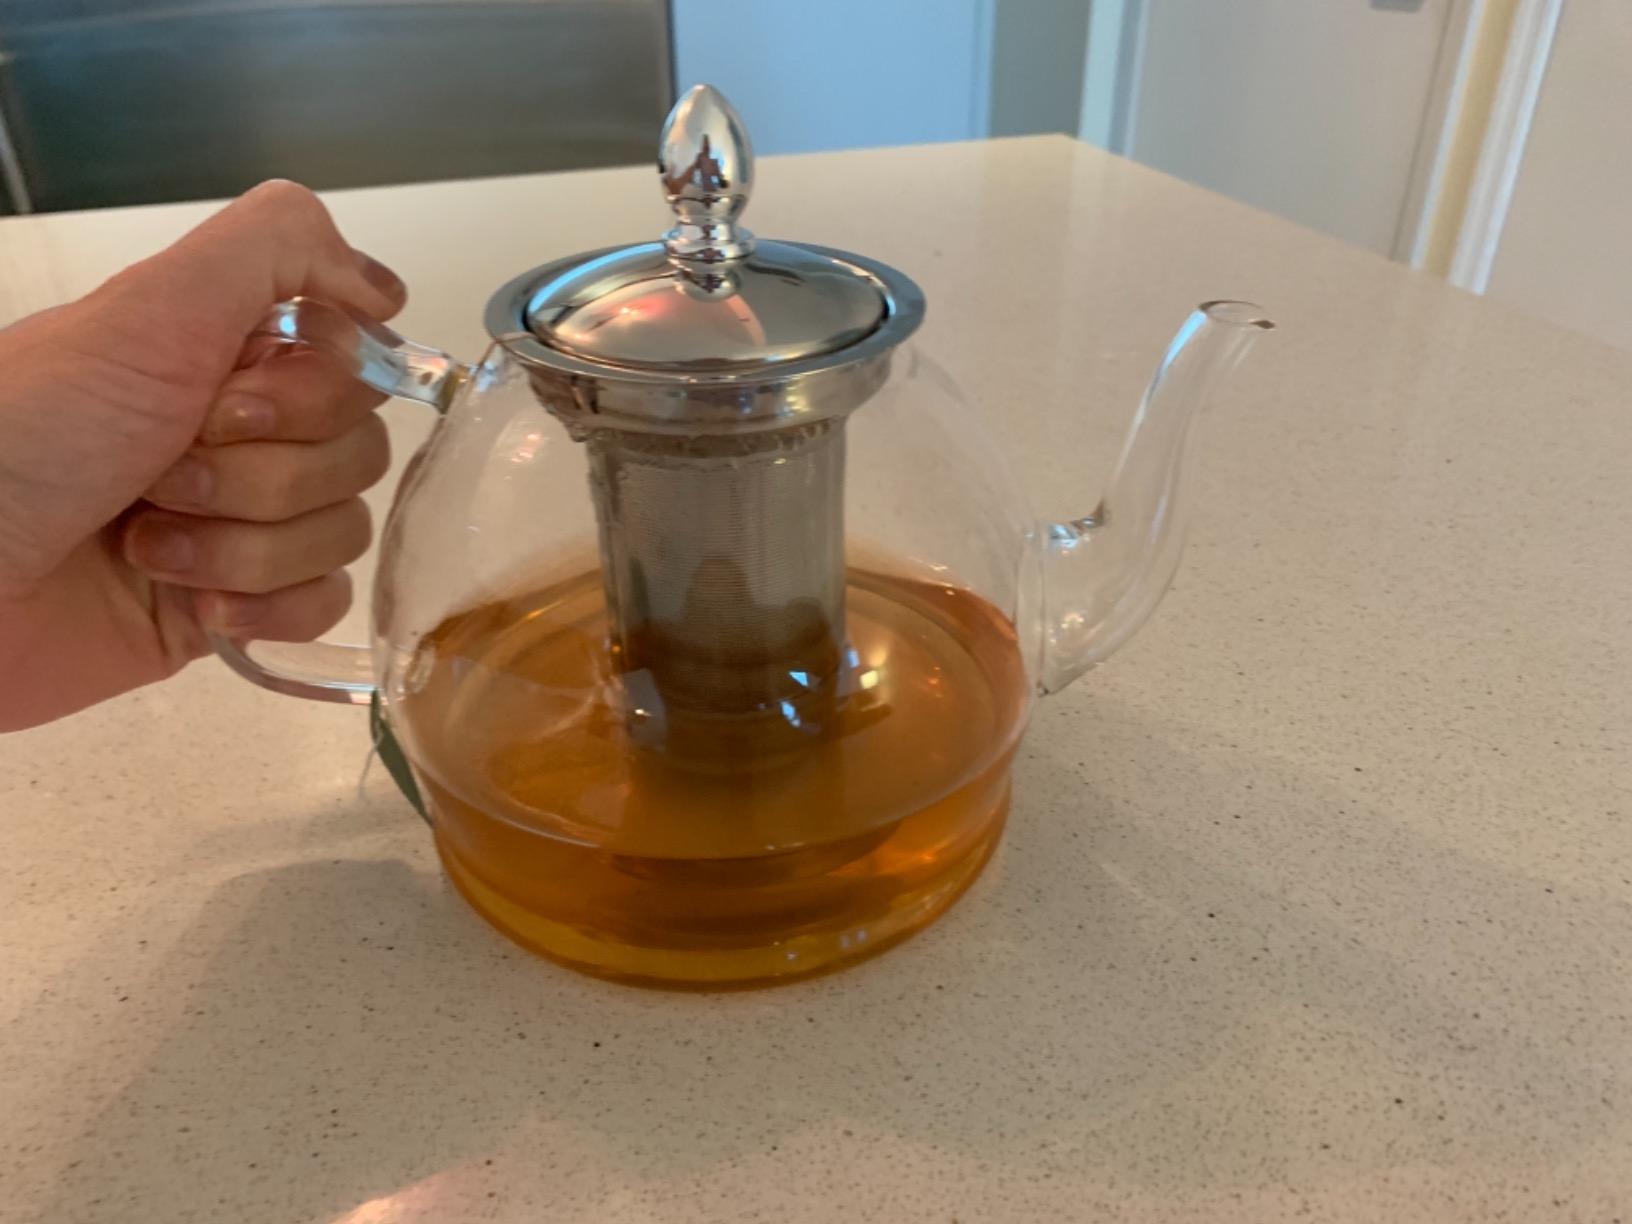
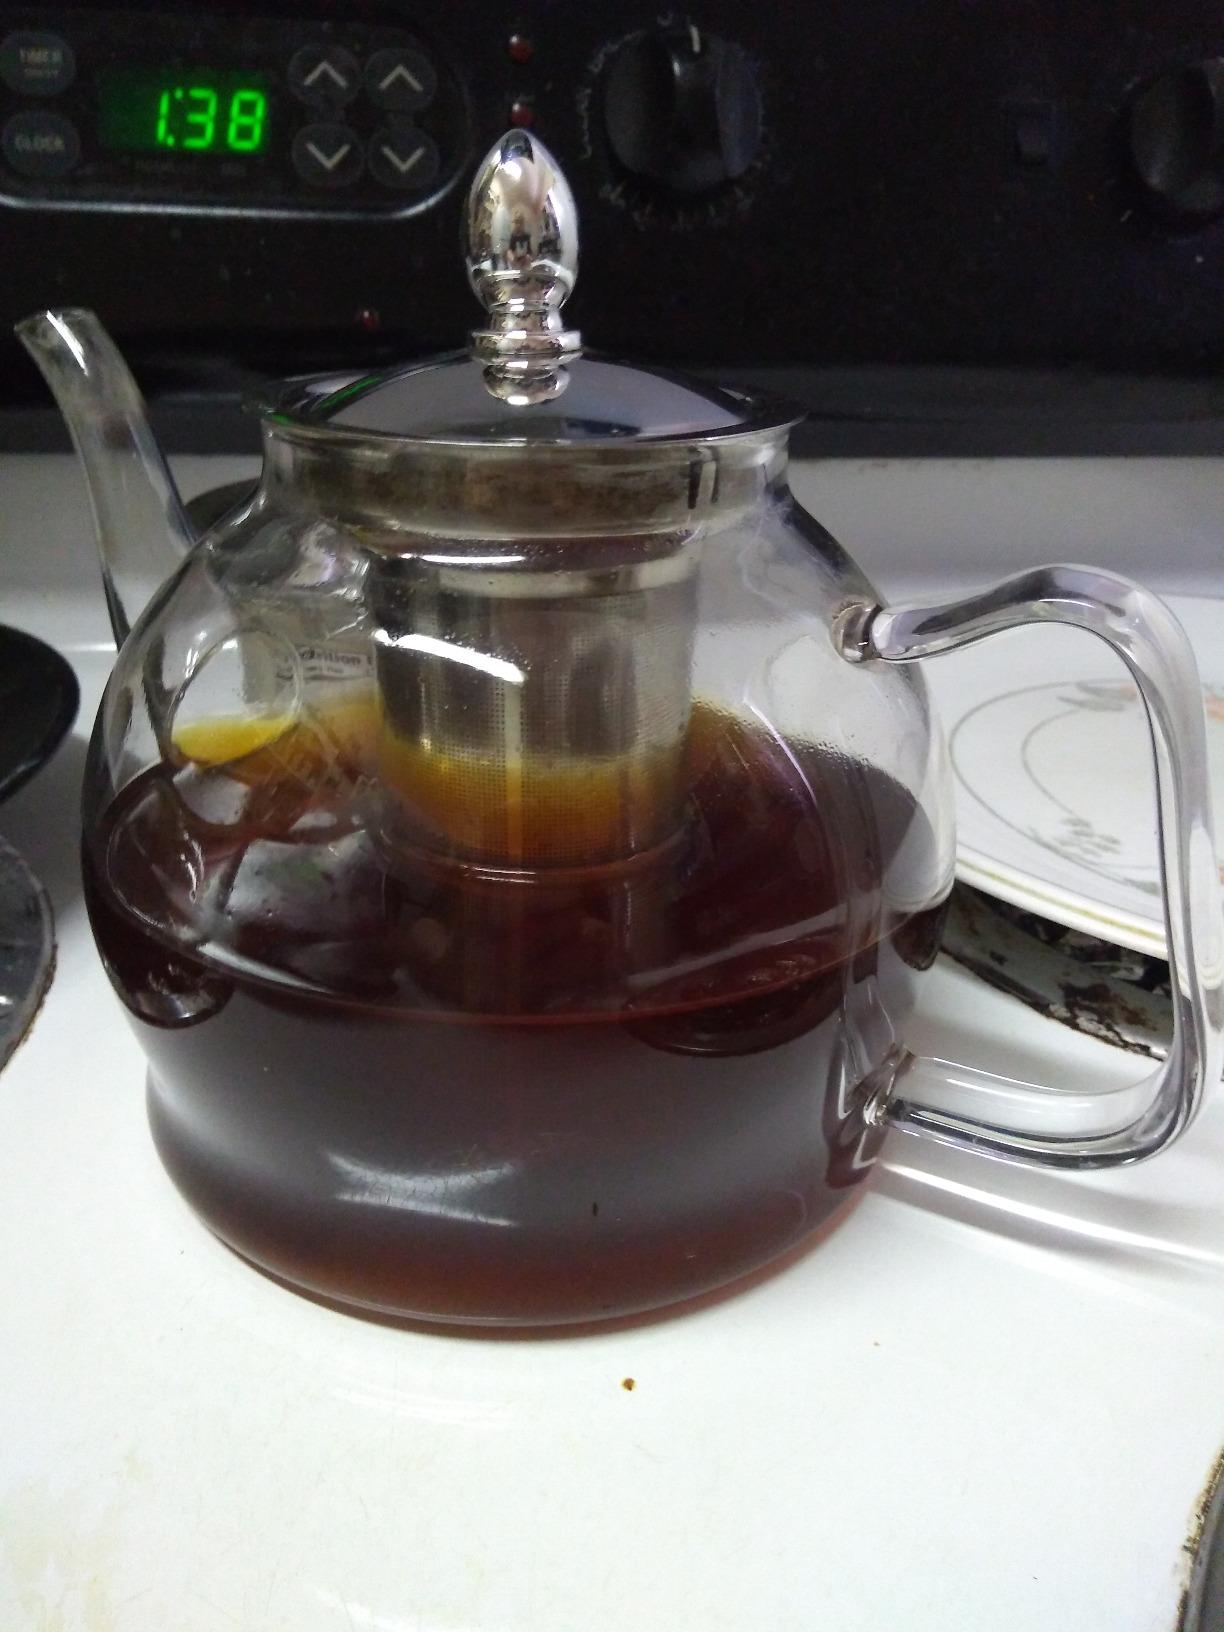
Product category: items_kettle
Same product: yes